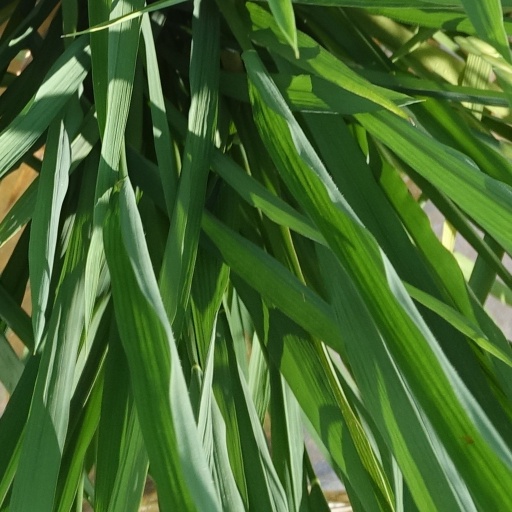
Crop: rice